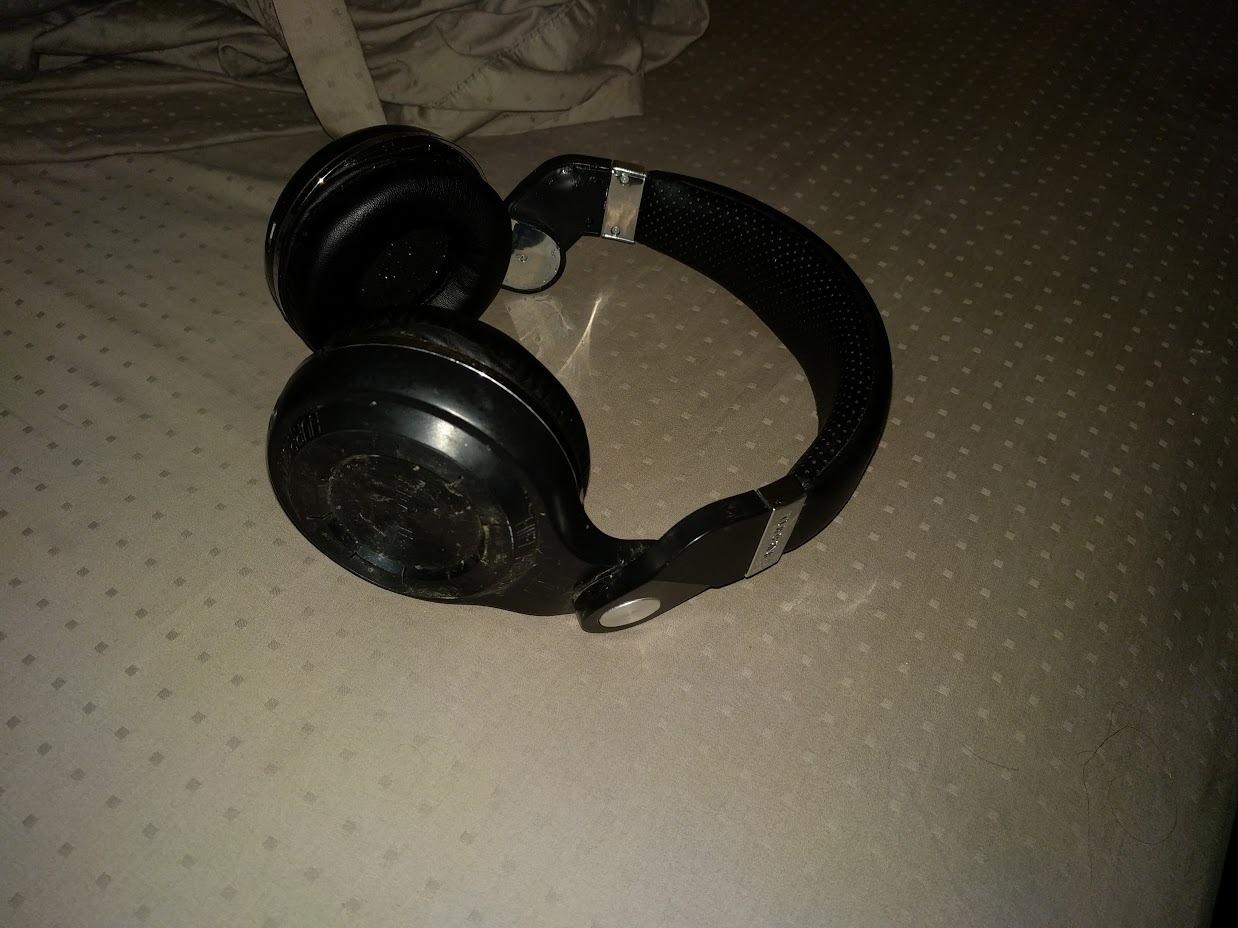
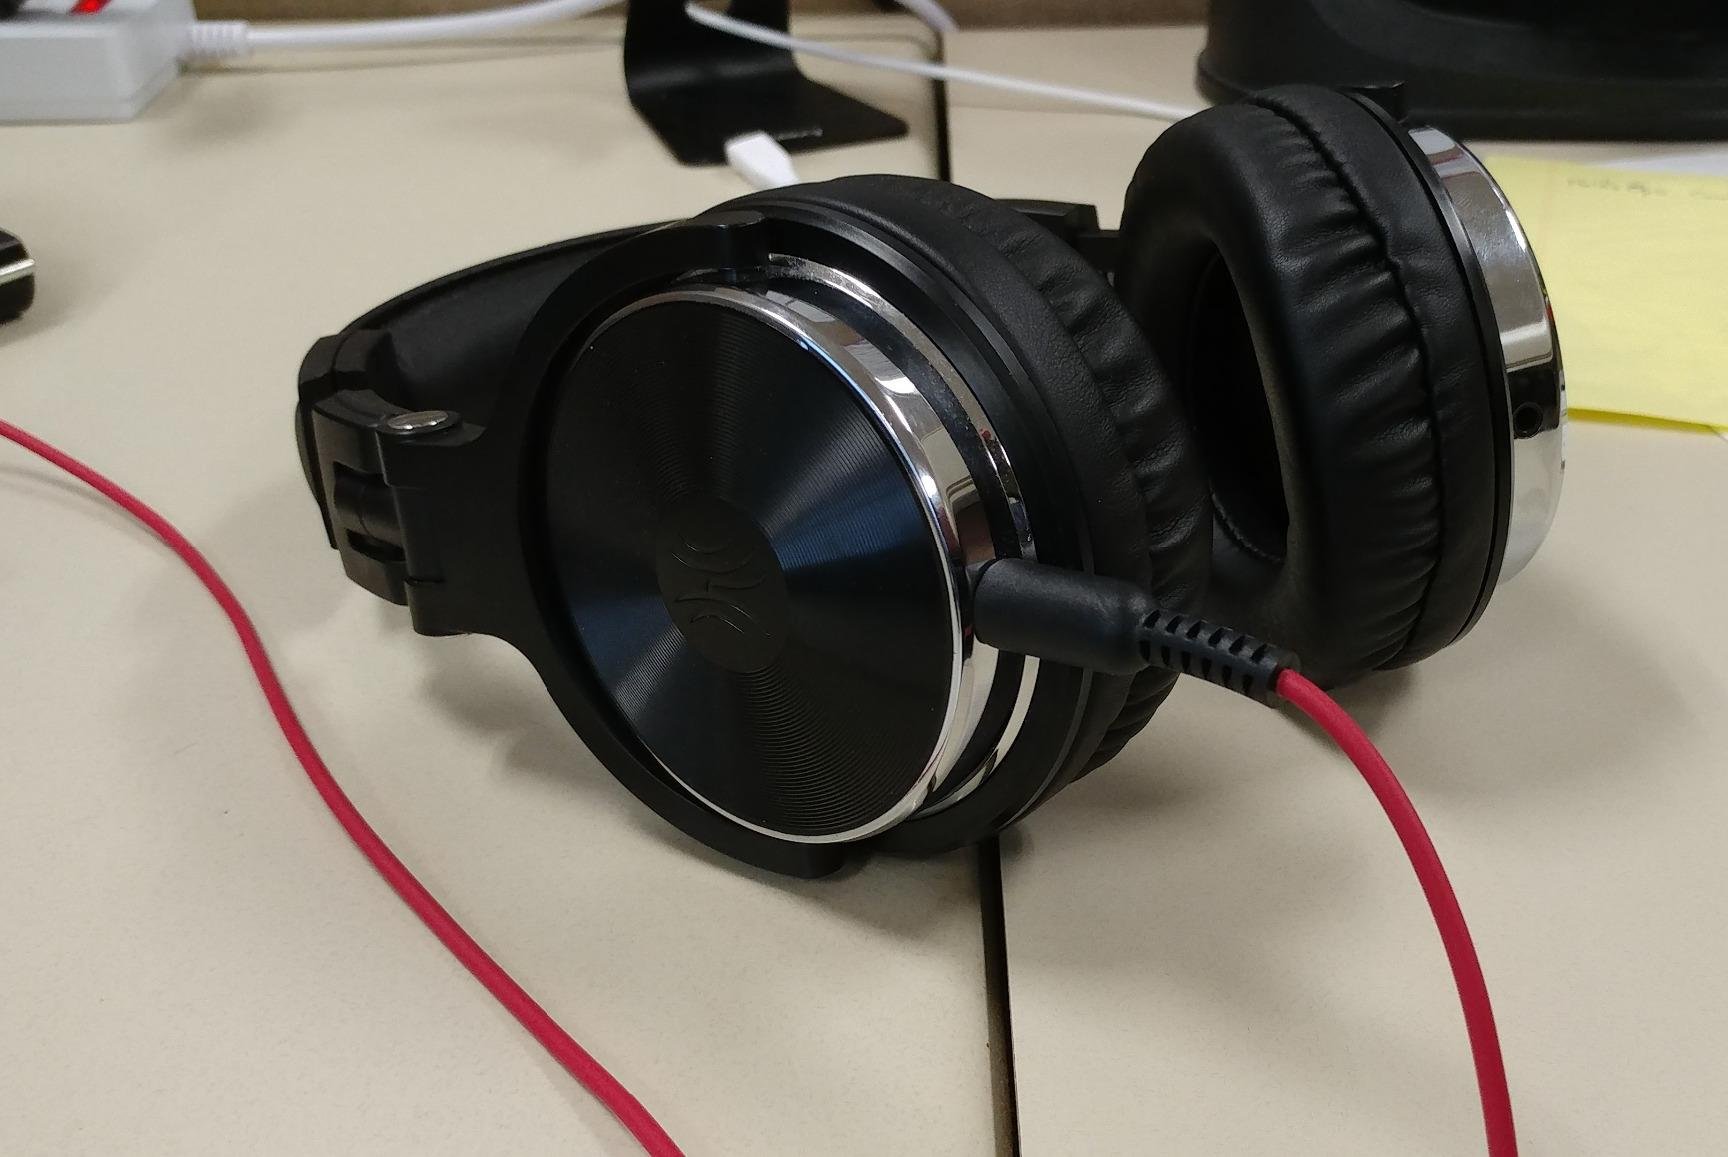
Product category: headphones
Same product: no